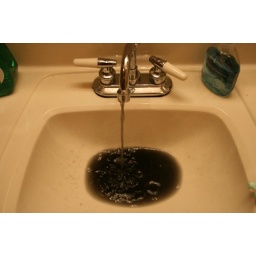
The water coming out of the sink in my bathroom.